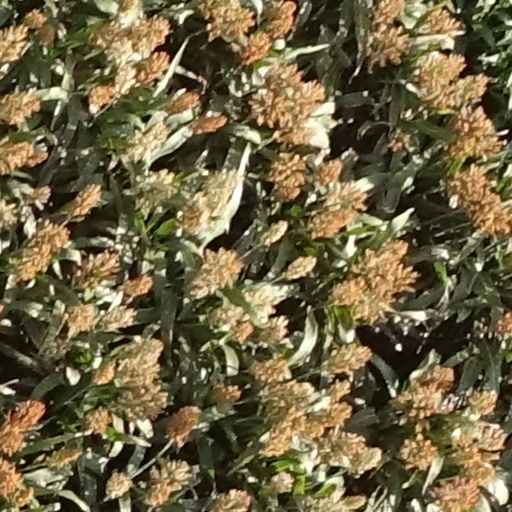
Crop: sorghum